Tekhnikum

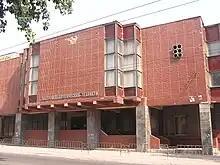
A Technikum in Donetsk

A tekhnikum is a type of secondary vocational school in the Russian Empire, the Soviet Union, as well as in modern Russia, Ukraine and some other post-Soviet states. The "tekhnikums" were (and are) to prepare educated workforce for various branches of industry, agriculture, construction, transport, and communications. The education level was intermediate, between ordinary school and higher education (universities, institutes). There were also tekhnikums for other occupations in the economy of the Soviet Union: artisans, tailors, salesmen, cooks, bookkeepers, etc.